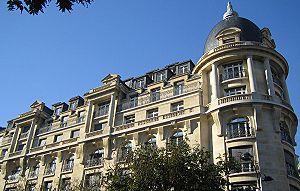
Le développement de l'architecture et de l'urbanisme à Paris a été soumis au cours des siècles à plusieurs règlements d'architecture et d'urbanisme successifs qui visaient à limiter en particulier la hauteur des immeubles, leur disposition par rapport à la rue, la largeur des rues ou l'orientation générale donnée au développement de Paris.